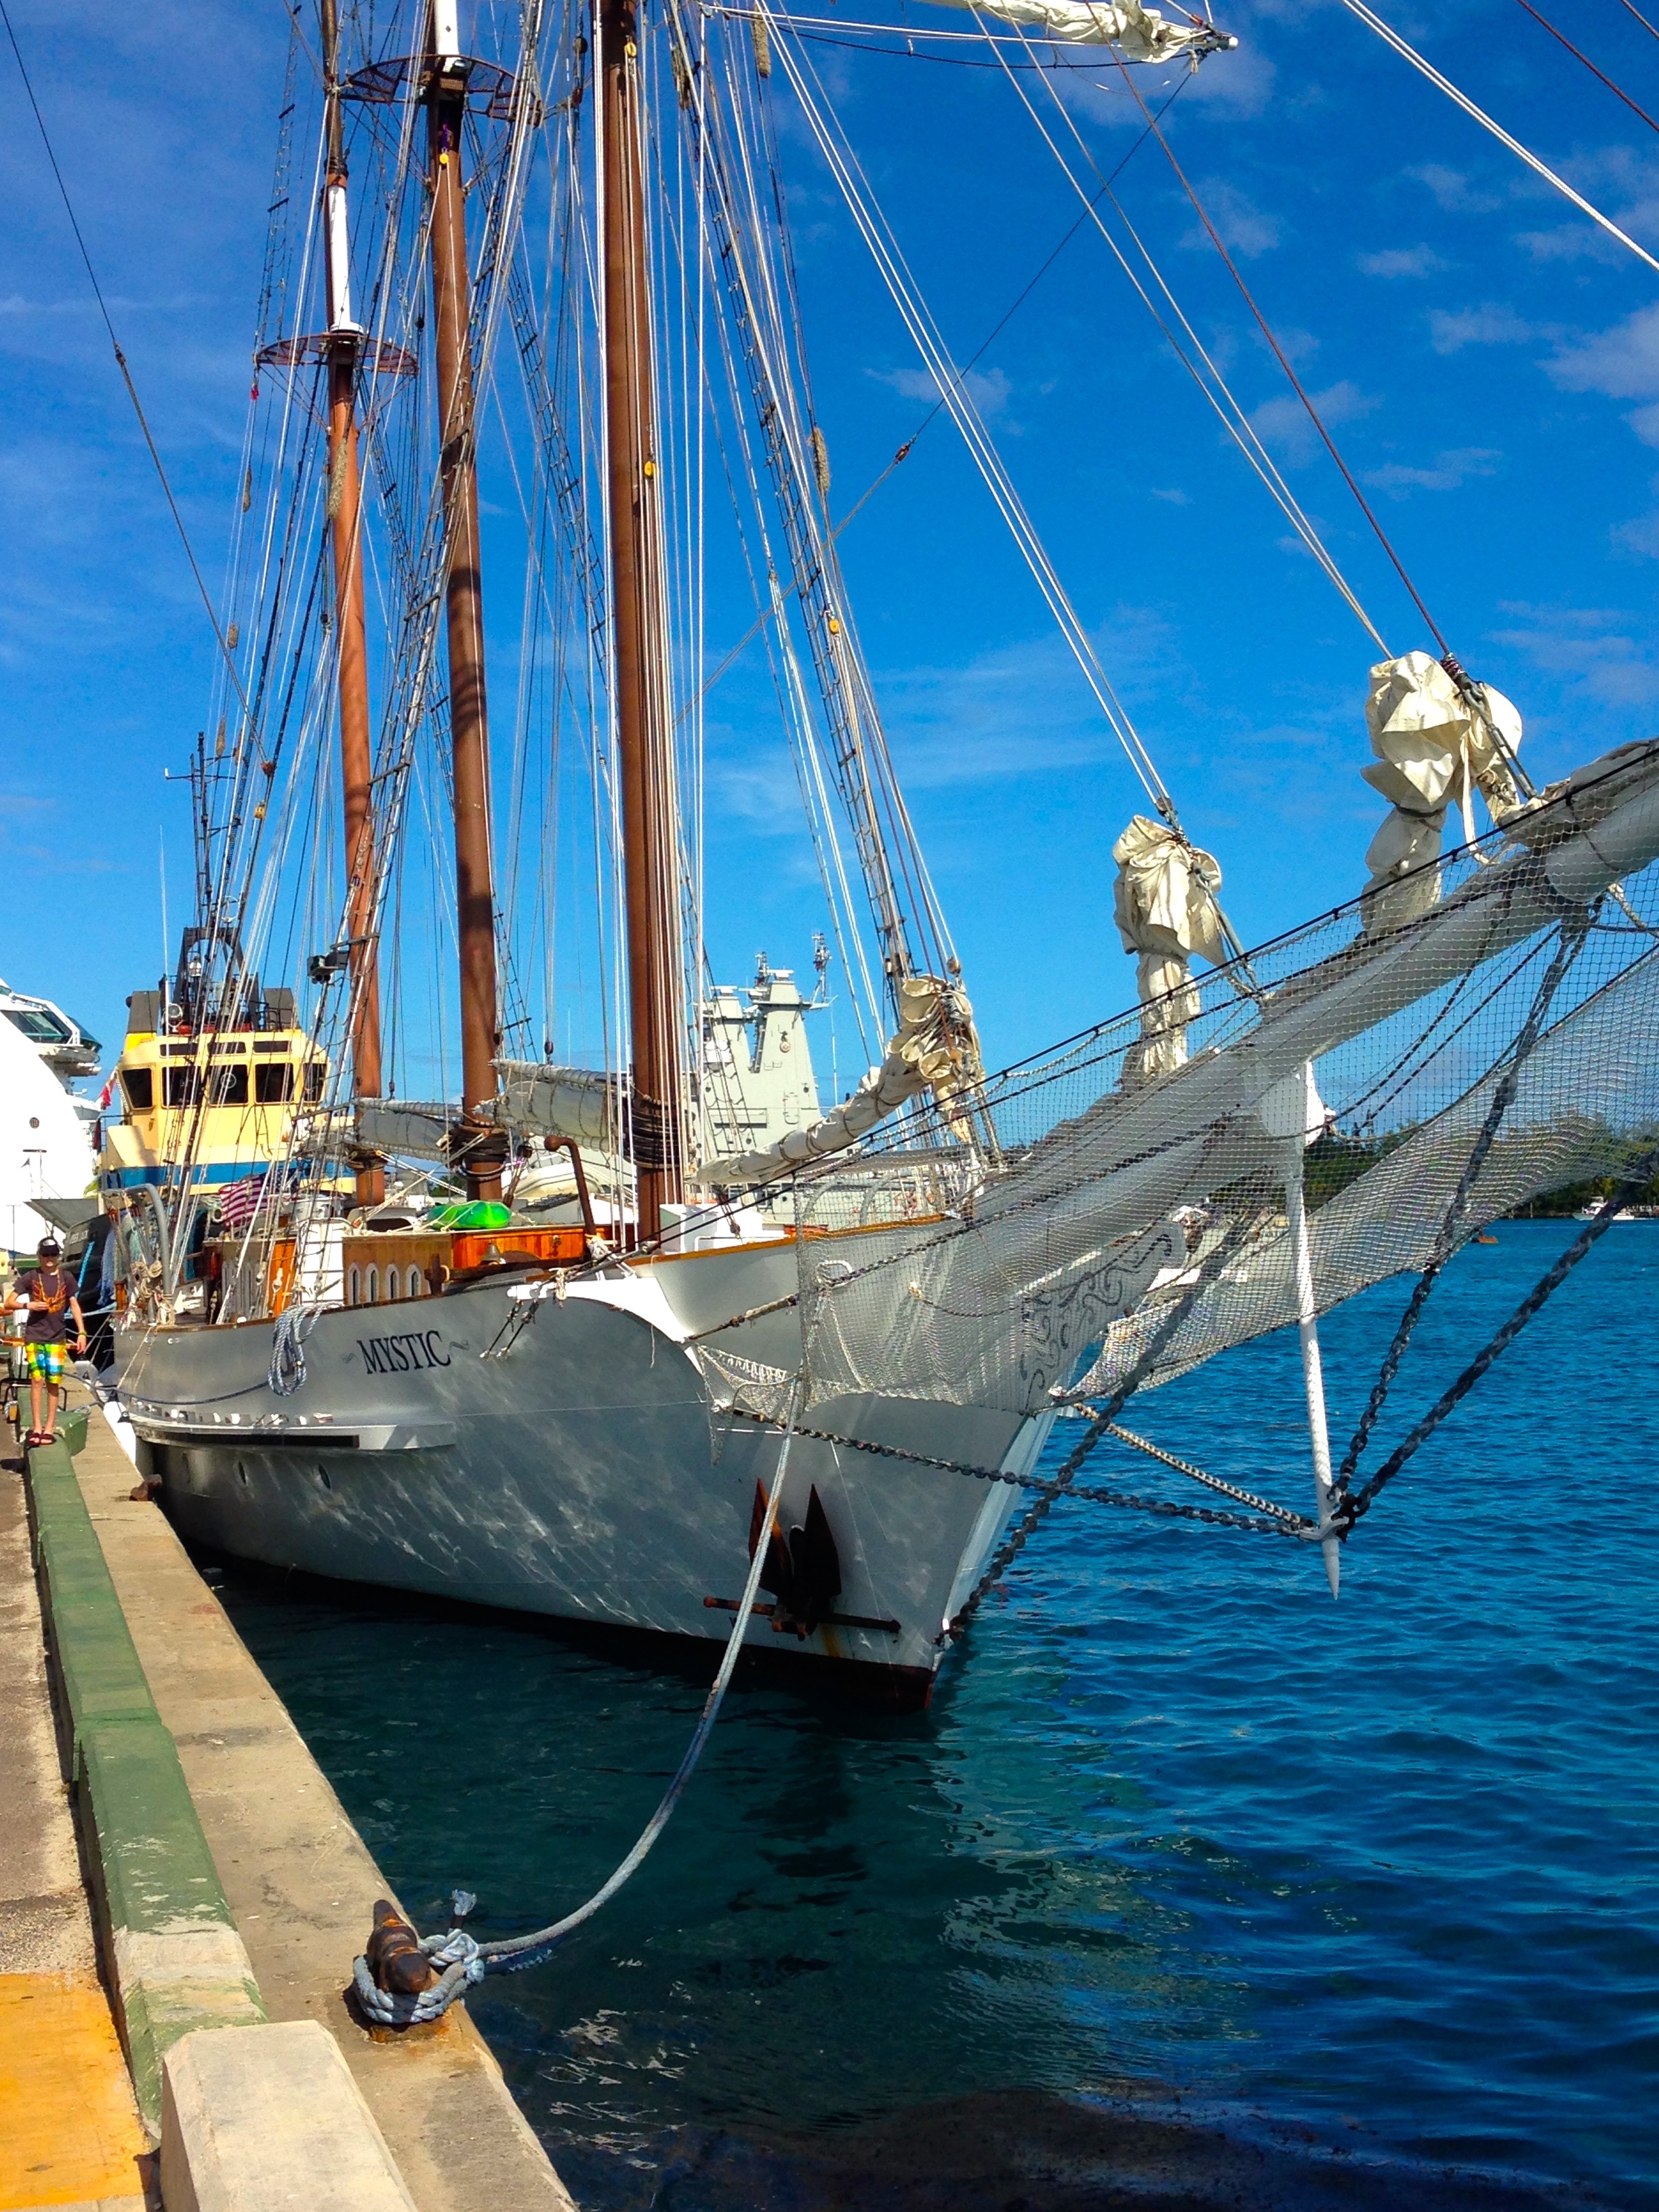
sea, boat, ship, vehicle, mast, sailing, sailboat, sail, watercraft, schooner, windjammer, sailing ship, fishing vessel, tall ship, caravel